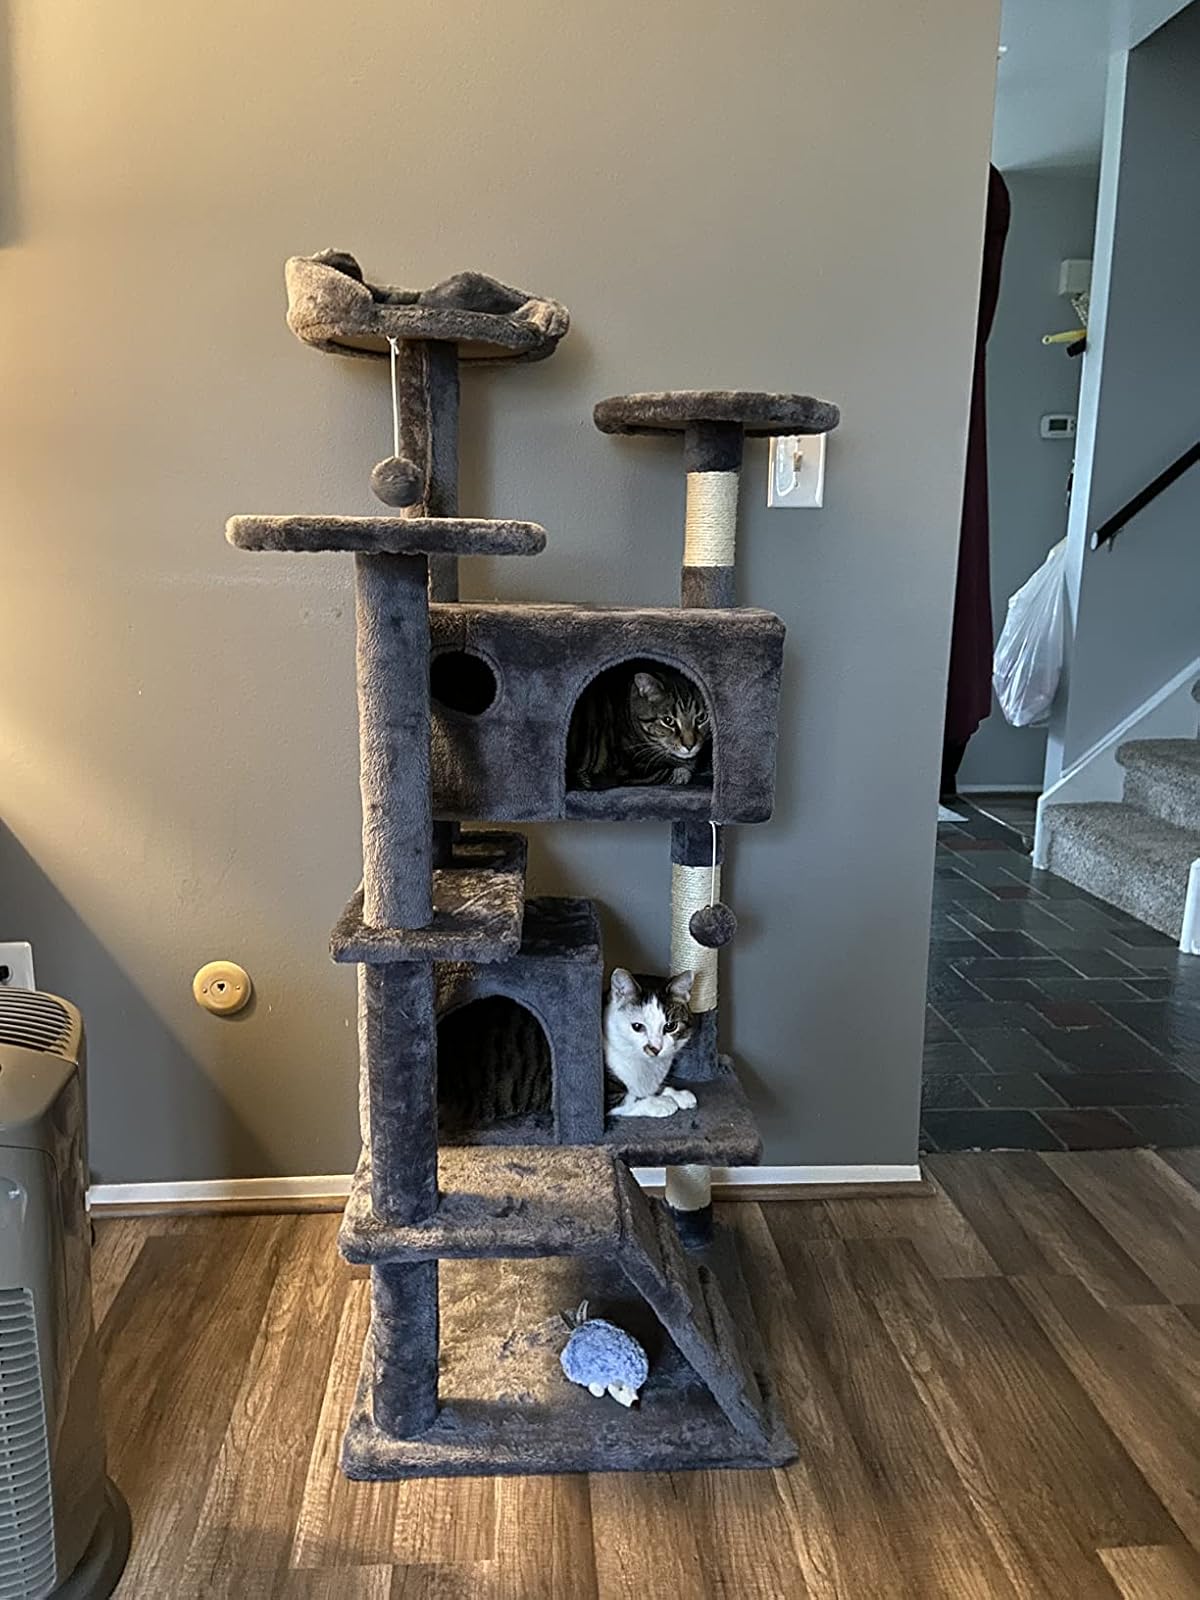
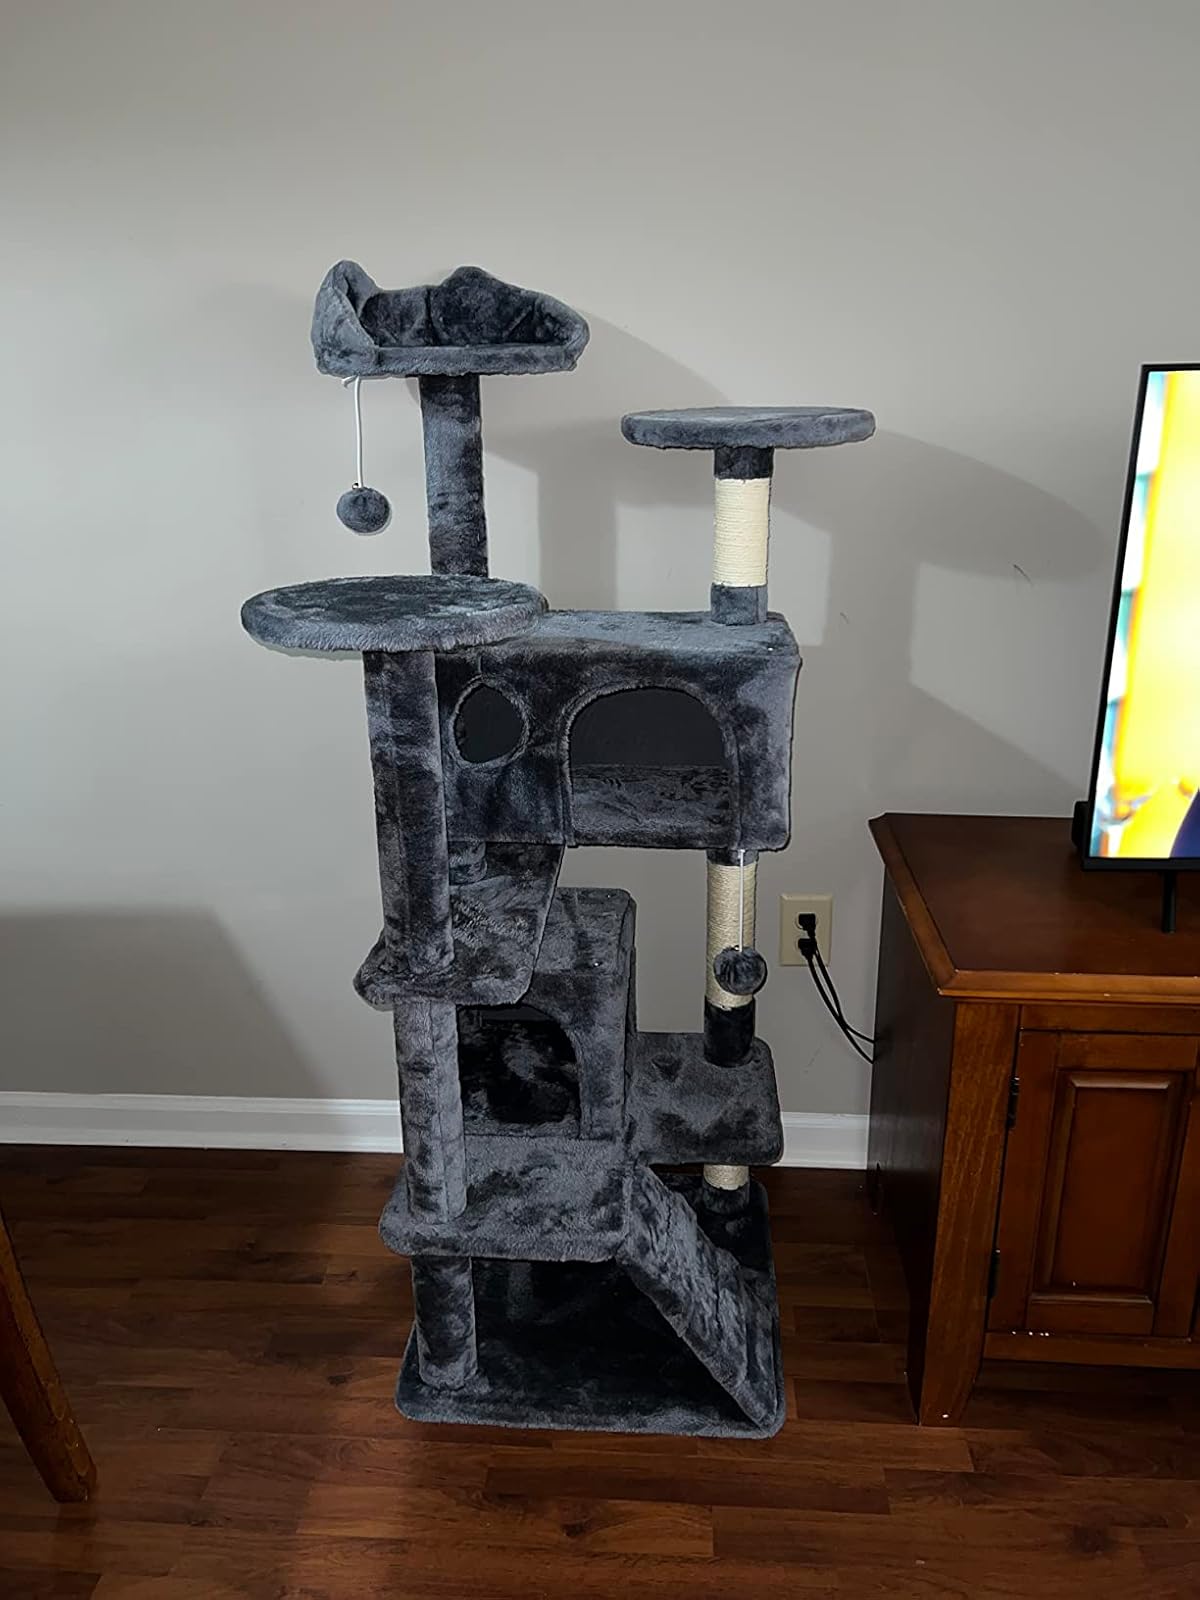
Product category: items_cat tree
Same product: yes